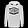
Label: Pullover